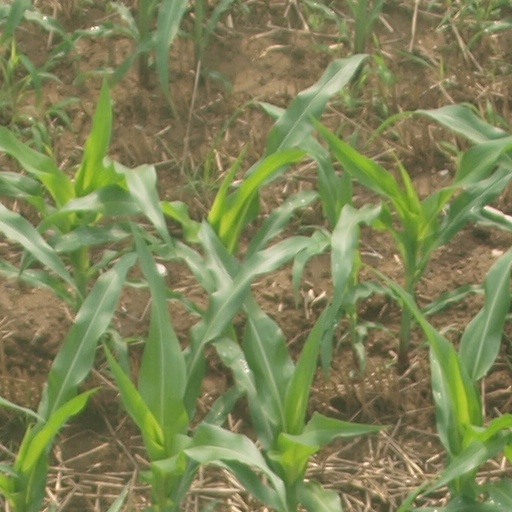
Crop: maize; corn